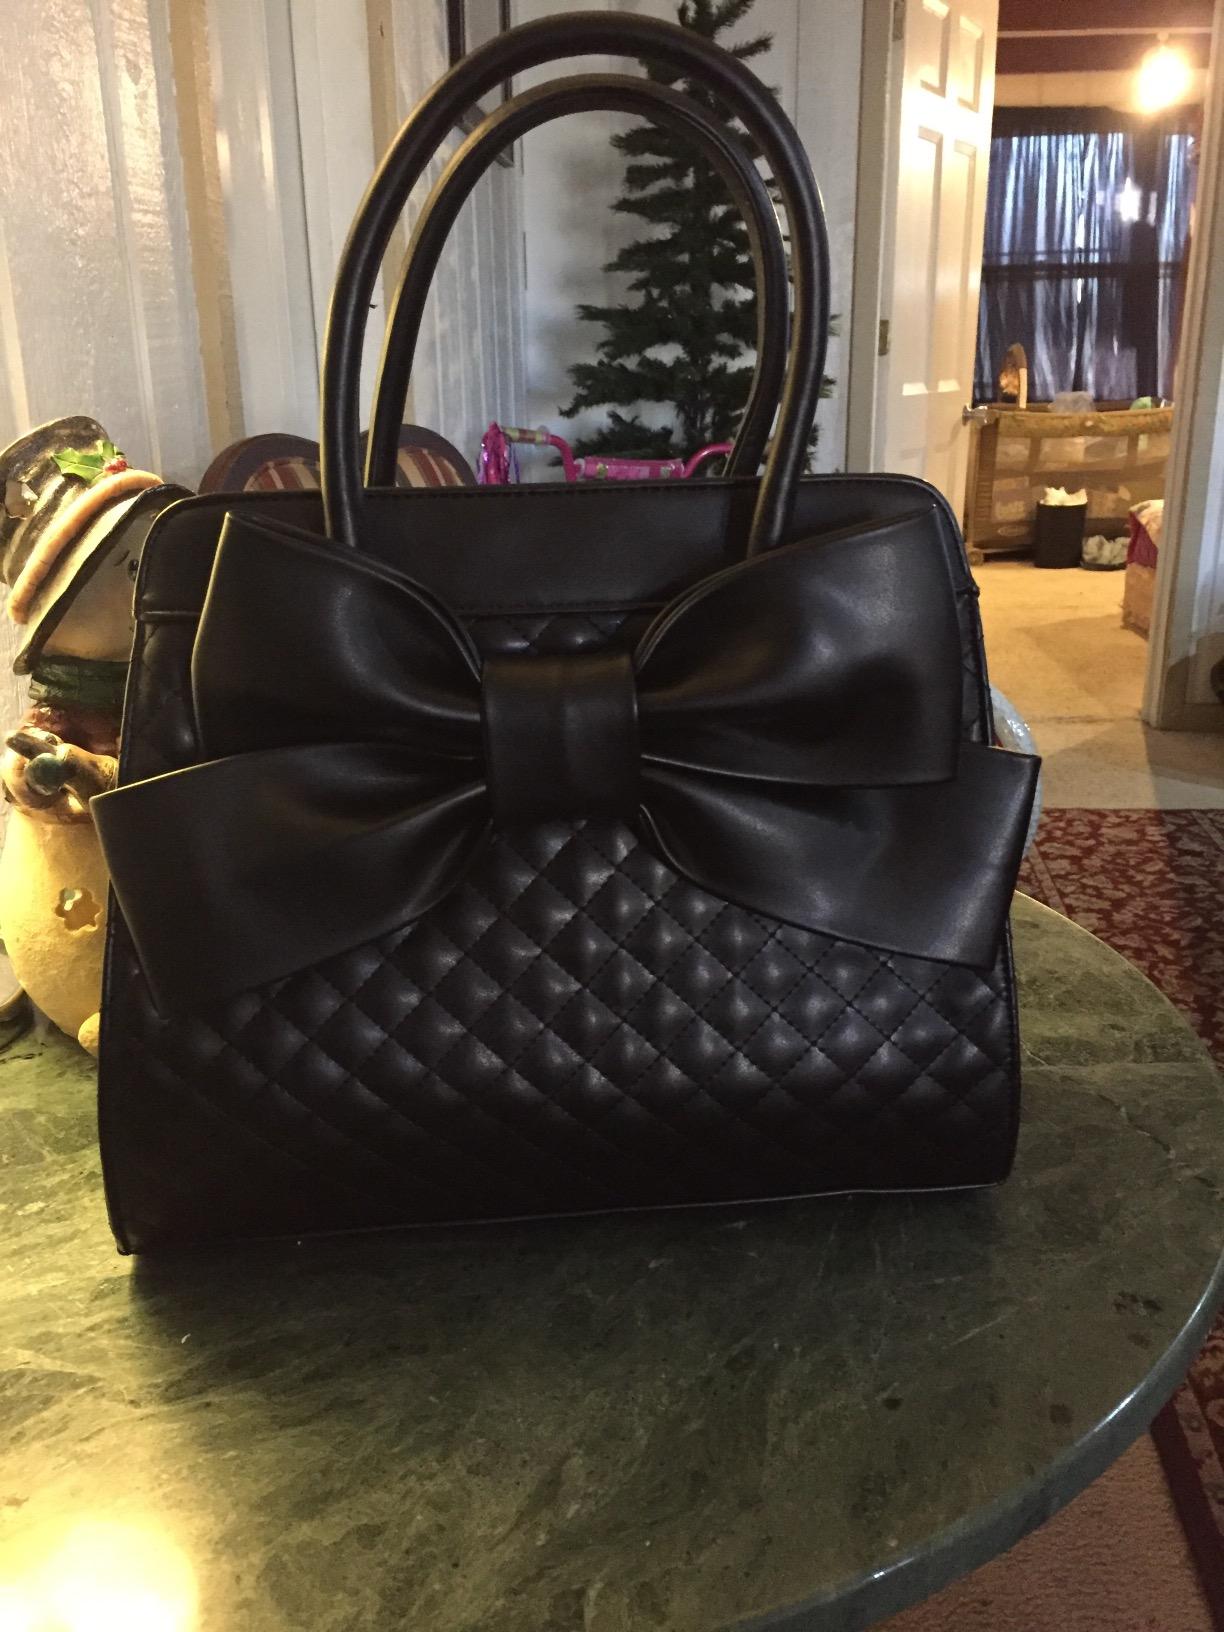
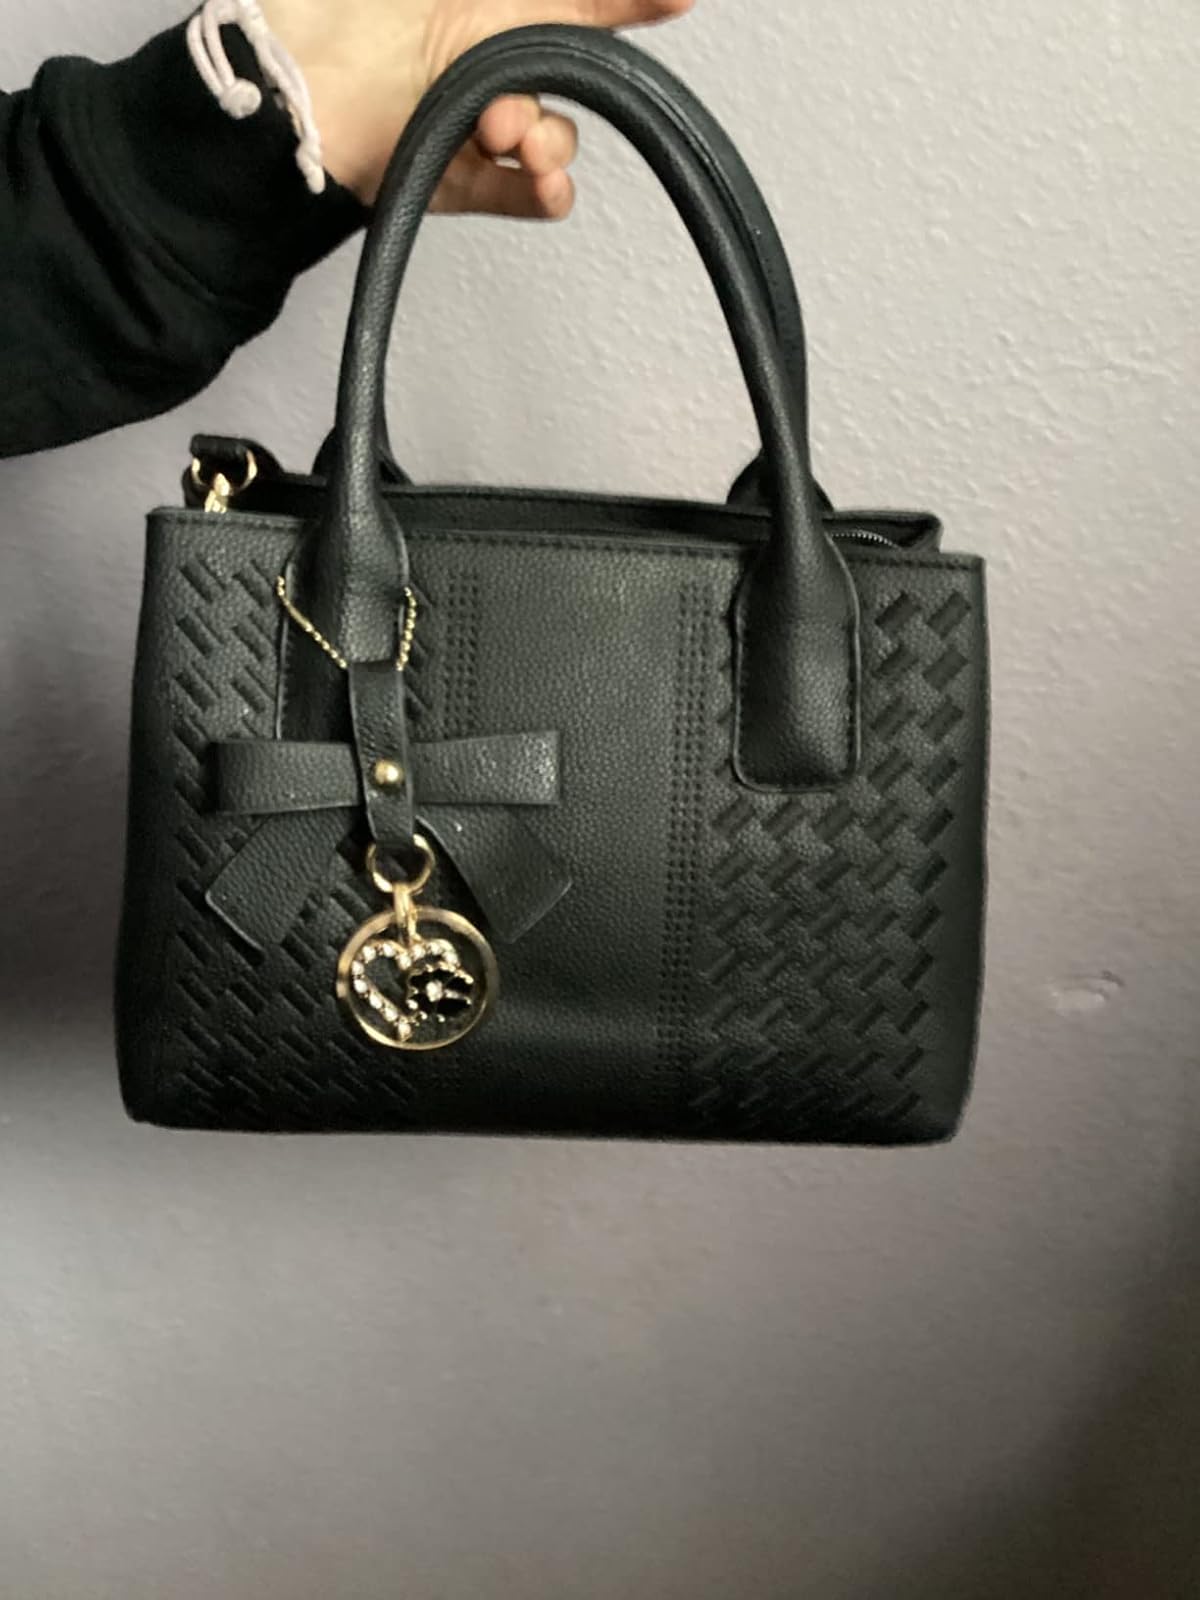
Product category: accessories_handbag
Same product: no